Lovelace Bridges

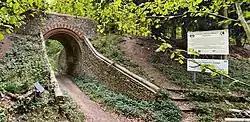

The Lovelace Bridges were built by William King, 1st Earl of Lovelace (1805-1893) on his estate at East Horsley, Surrey, in the 1860s. Fifteen bridges were built to facilitate the transport of timber by horse-drawn carts. The bridges were built where the tracks crossed existing bridleways or roads. Ten bridges still exist.